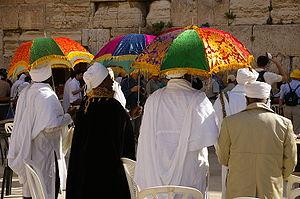
Juifs d'Ethiopie au Kotel
Cet article relate l'histoire de l'État d'Israël.
Les Juifs éthiopiens ou Beta Israel sont des Éthiopiens de religion israélite ou leurs descendants qui ont pour la plupart émigré en Israël. Selon leurs traditions, ils descendent de la tribu de Dan. Ils ont vécu pendant des siècles au nord de l’Éthiopie, où ils ont constitué des États indépendants, qui ont été détruits au XVIIᵉ siècle par le pouvoir impérial. Ils deviennent alors une minorité marginalisée, le plus souvent sans droit de posséder des terres et, à l'occasion, accusée d’avoir le « mauvais œil ».
L'histoire des Juifs en terre d'Israël se développe sur près de 3000 ans et témoigne, malgré la dispersion des Juifs, de l'importance particulière, pour eux, de la terre d'Israël.